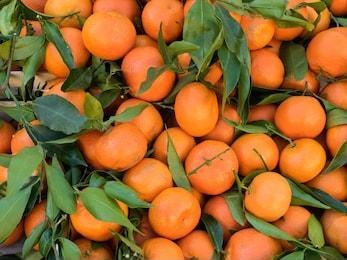
Label: mandarine